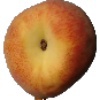
Label: Peach 1